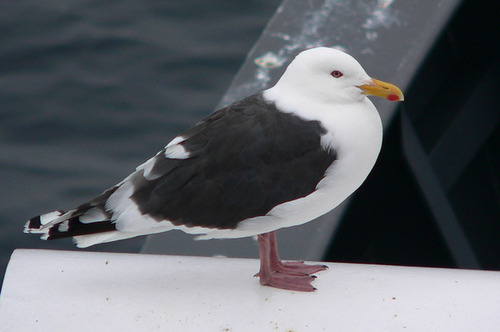
this white and black bird has a little red mark on the tip of its beakthe bird has a white crown and black eyering that is small.
this bird is white and grey and has a long, pointy beak.
this is a white bird with a black wing and an orange bill.
this bird has a white belly and breast with a long hooked yellow bill.
this bird has a white belly and head with a black back and wings and a yellow bill.
this bird has a very short beak and black wings but the body is mostly white with a yellow beak.
this bird has wings that are black and has a white bellya small white belly bird with yellow bill pinkish tarsus, foot and has black wingbars
this bird has wings that are grey and has a white body
Species: Slaty Backed Gull